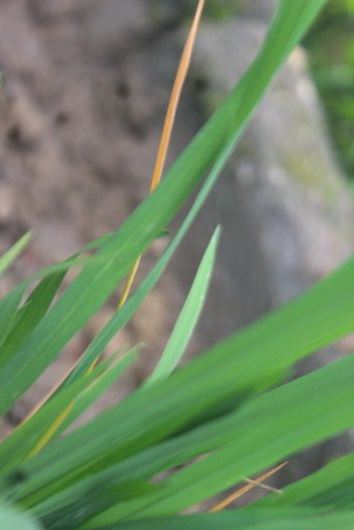
Disease: Tungro